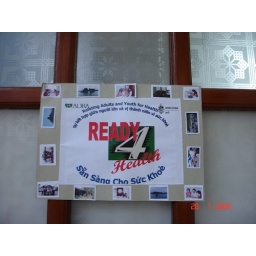
Sign on door in office building